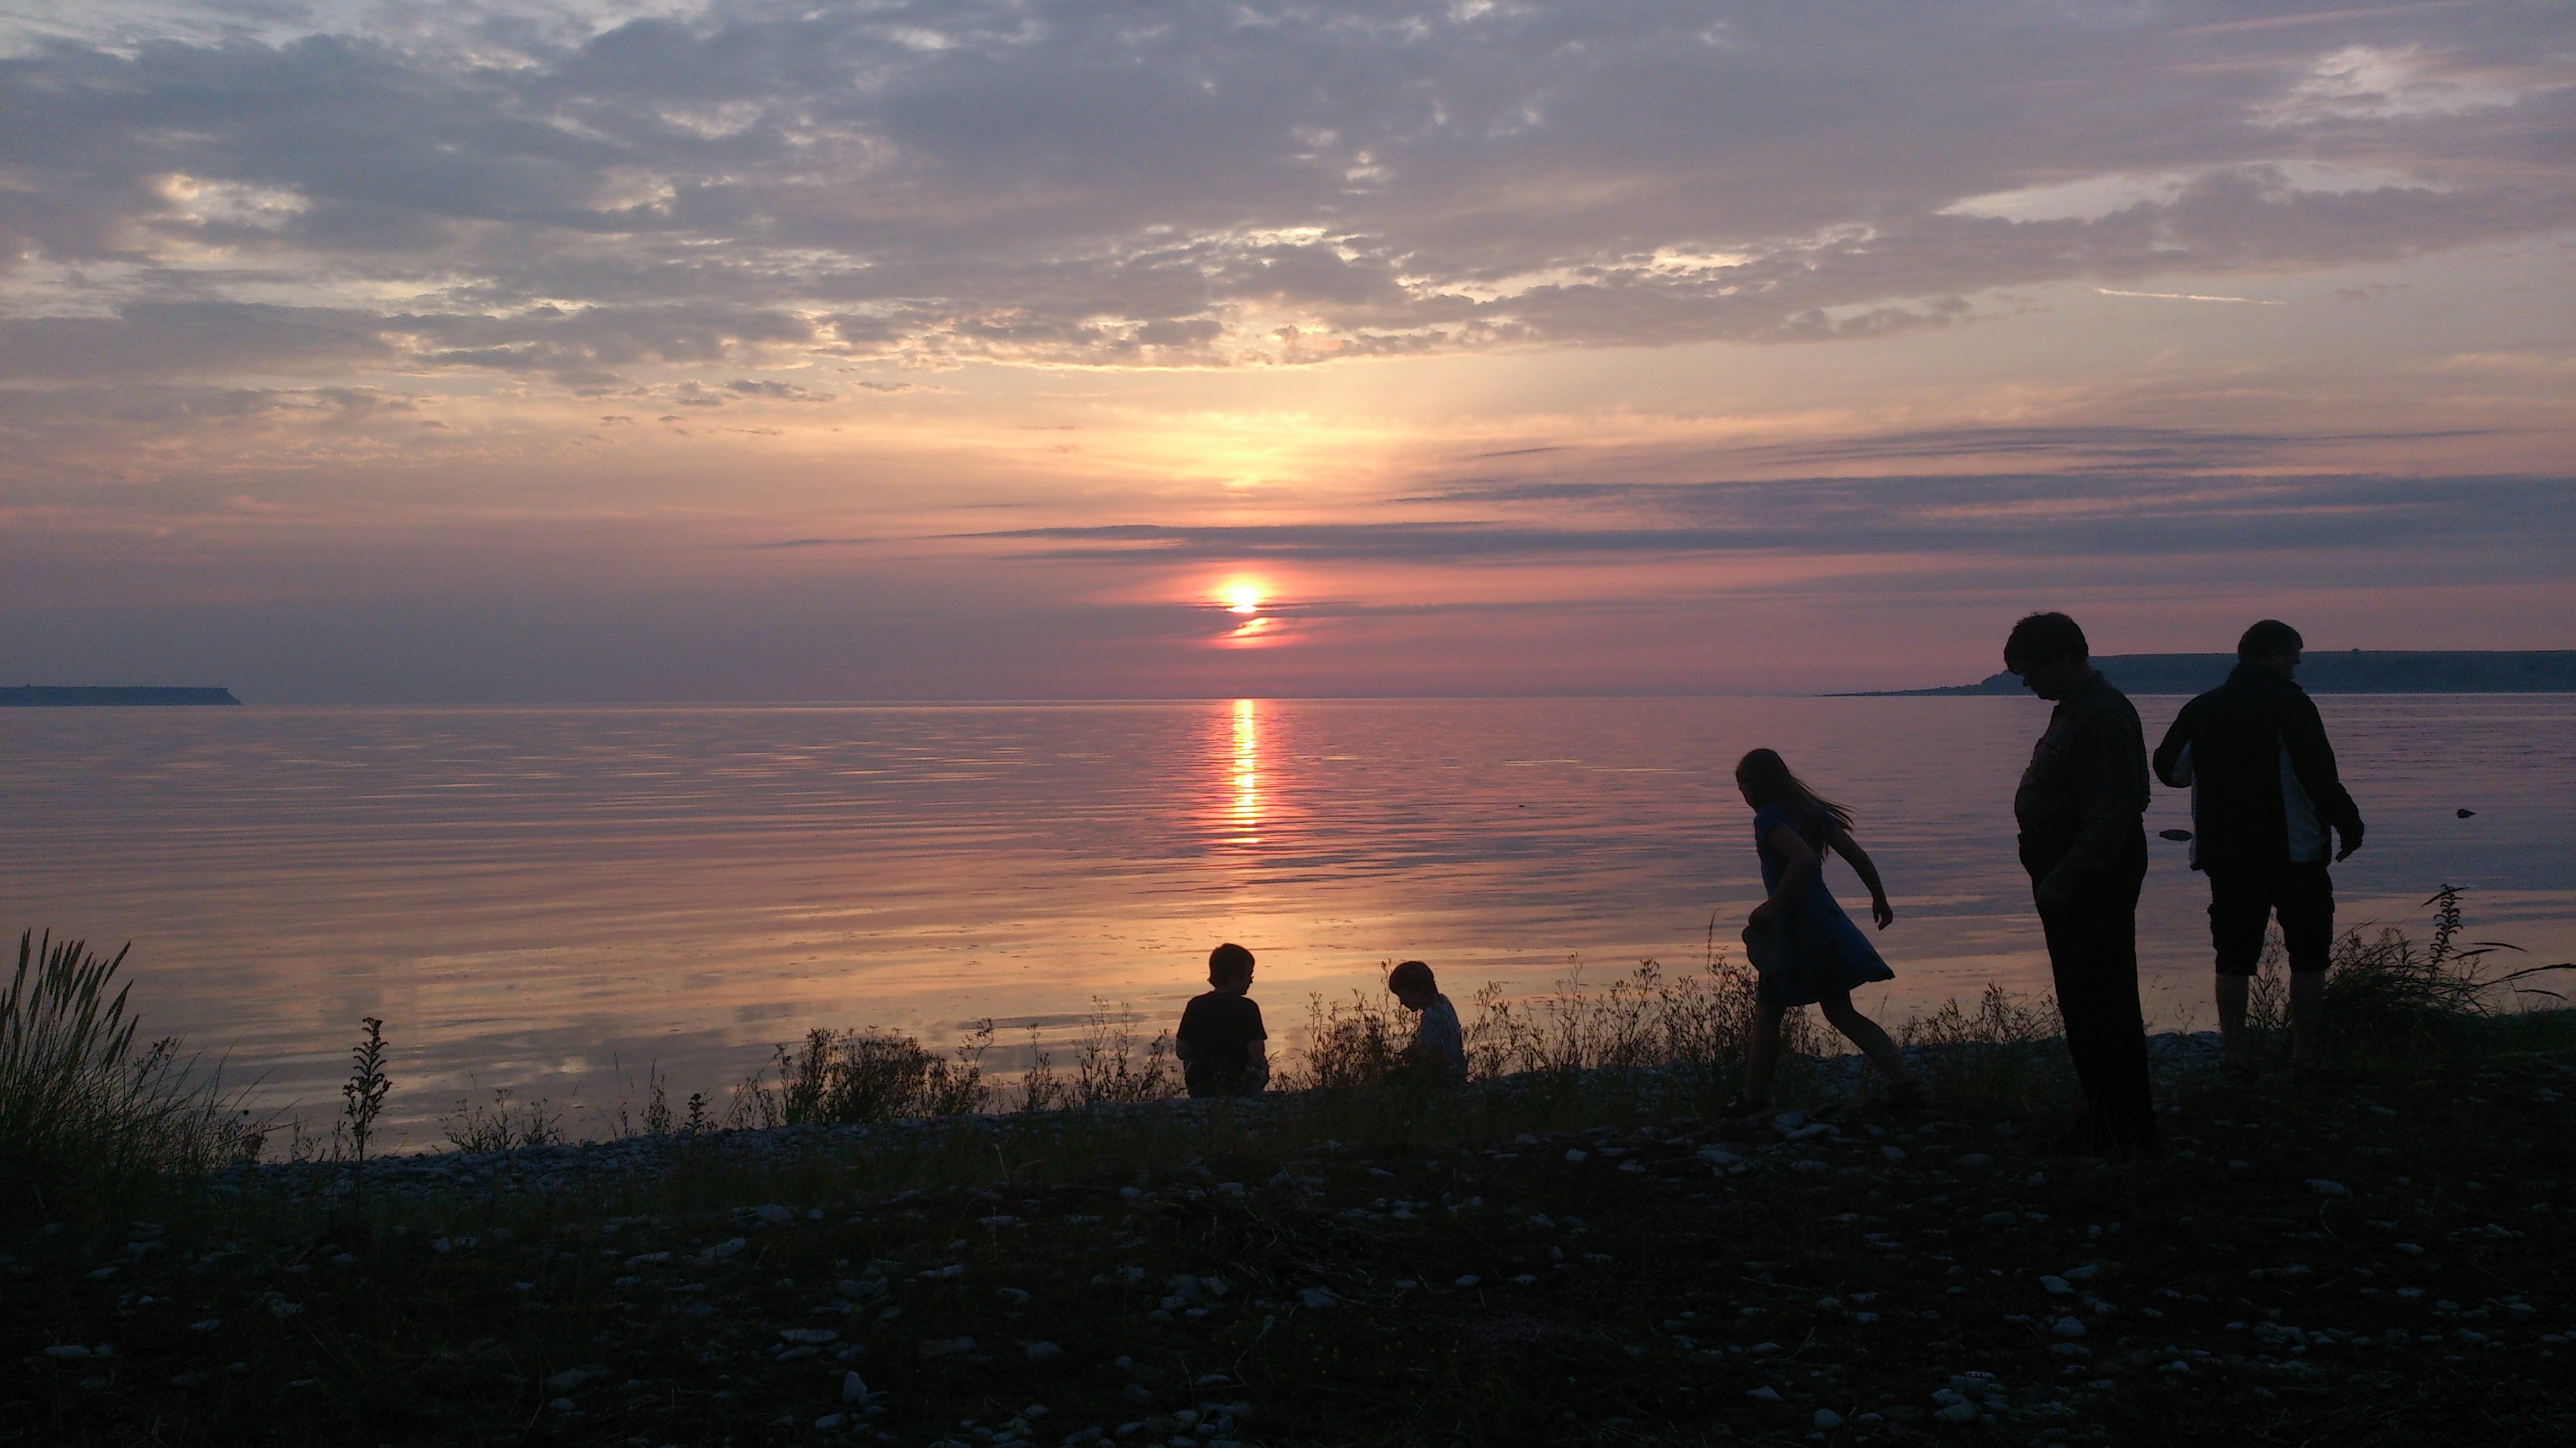
beach, sea, coast, ocean, horizon, cloud, people, sun, sunrise, sunset, sunlight, morning, shore, dawn, dusk, evening, twilight, bay, afterglow, gotland